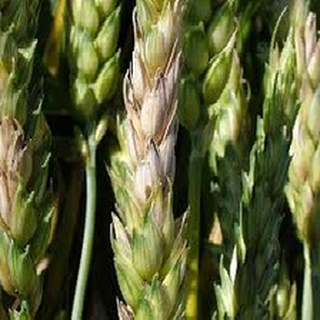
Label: wheat_fusarium_head_blight